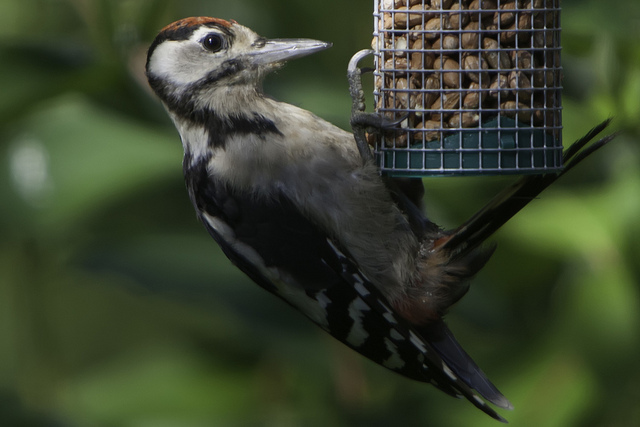
a bird slowly picks bus from a burd feeder